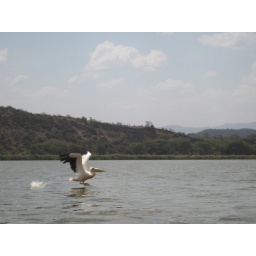
There were more bird species on this one lake than in the whole of Europe. They were fantastic.